Saadjärve

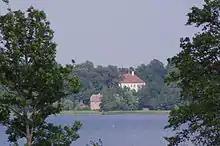
The manor and Lake Saadjärv

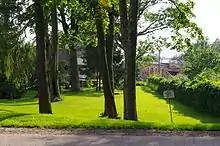
The site of an ancient Estonian settlement inside the manor grounds

Saadjärve estate is mentioned for the first time in historical records in 1557. During the course of history, it has belonged to a variety of Baltic German local aristocratic families. The present building dates from the late 18th or early 19th century.